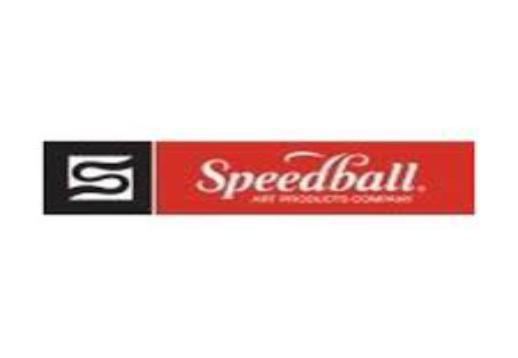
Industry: Necessities